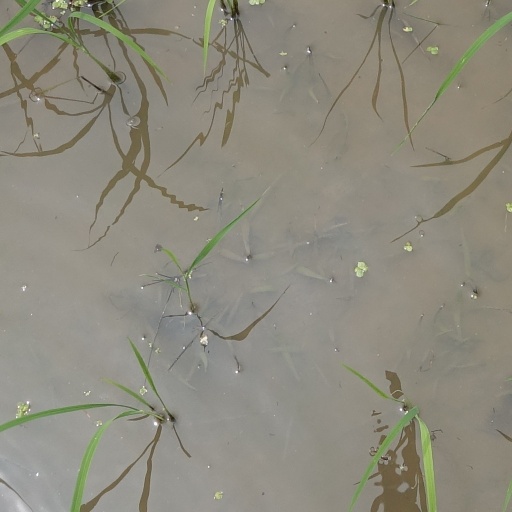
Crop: rice